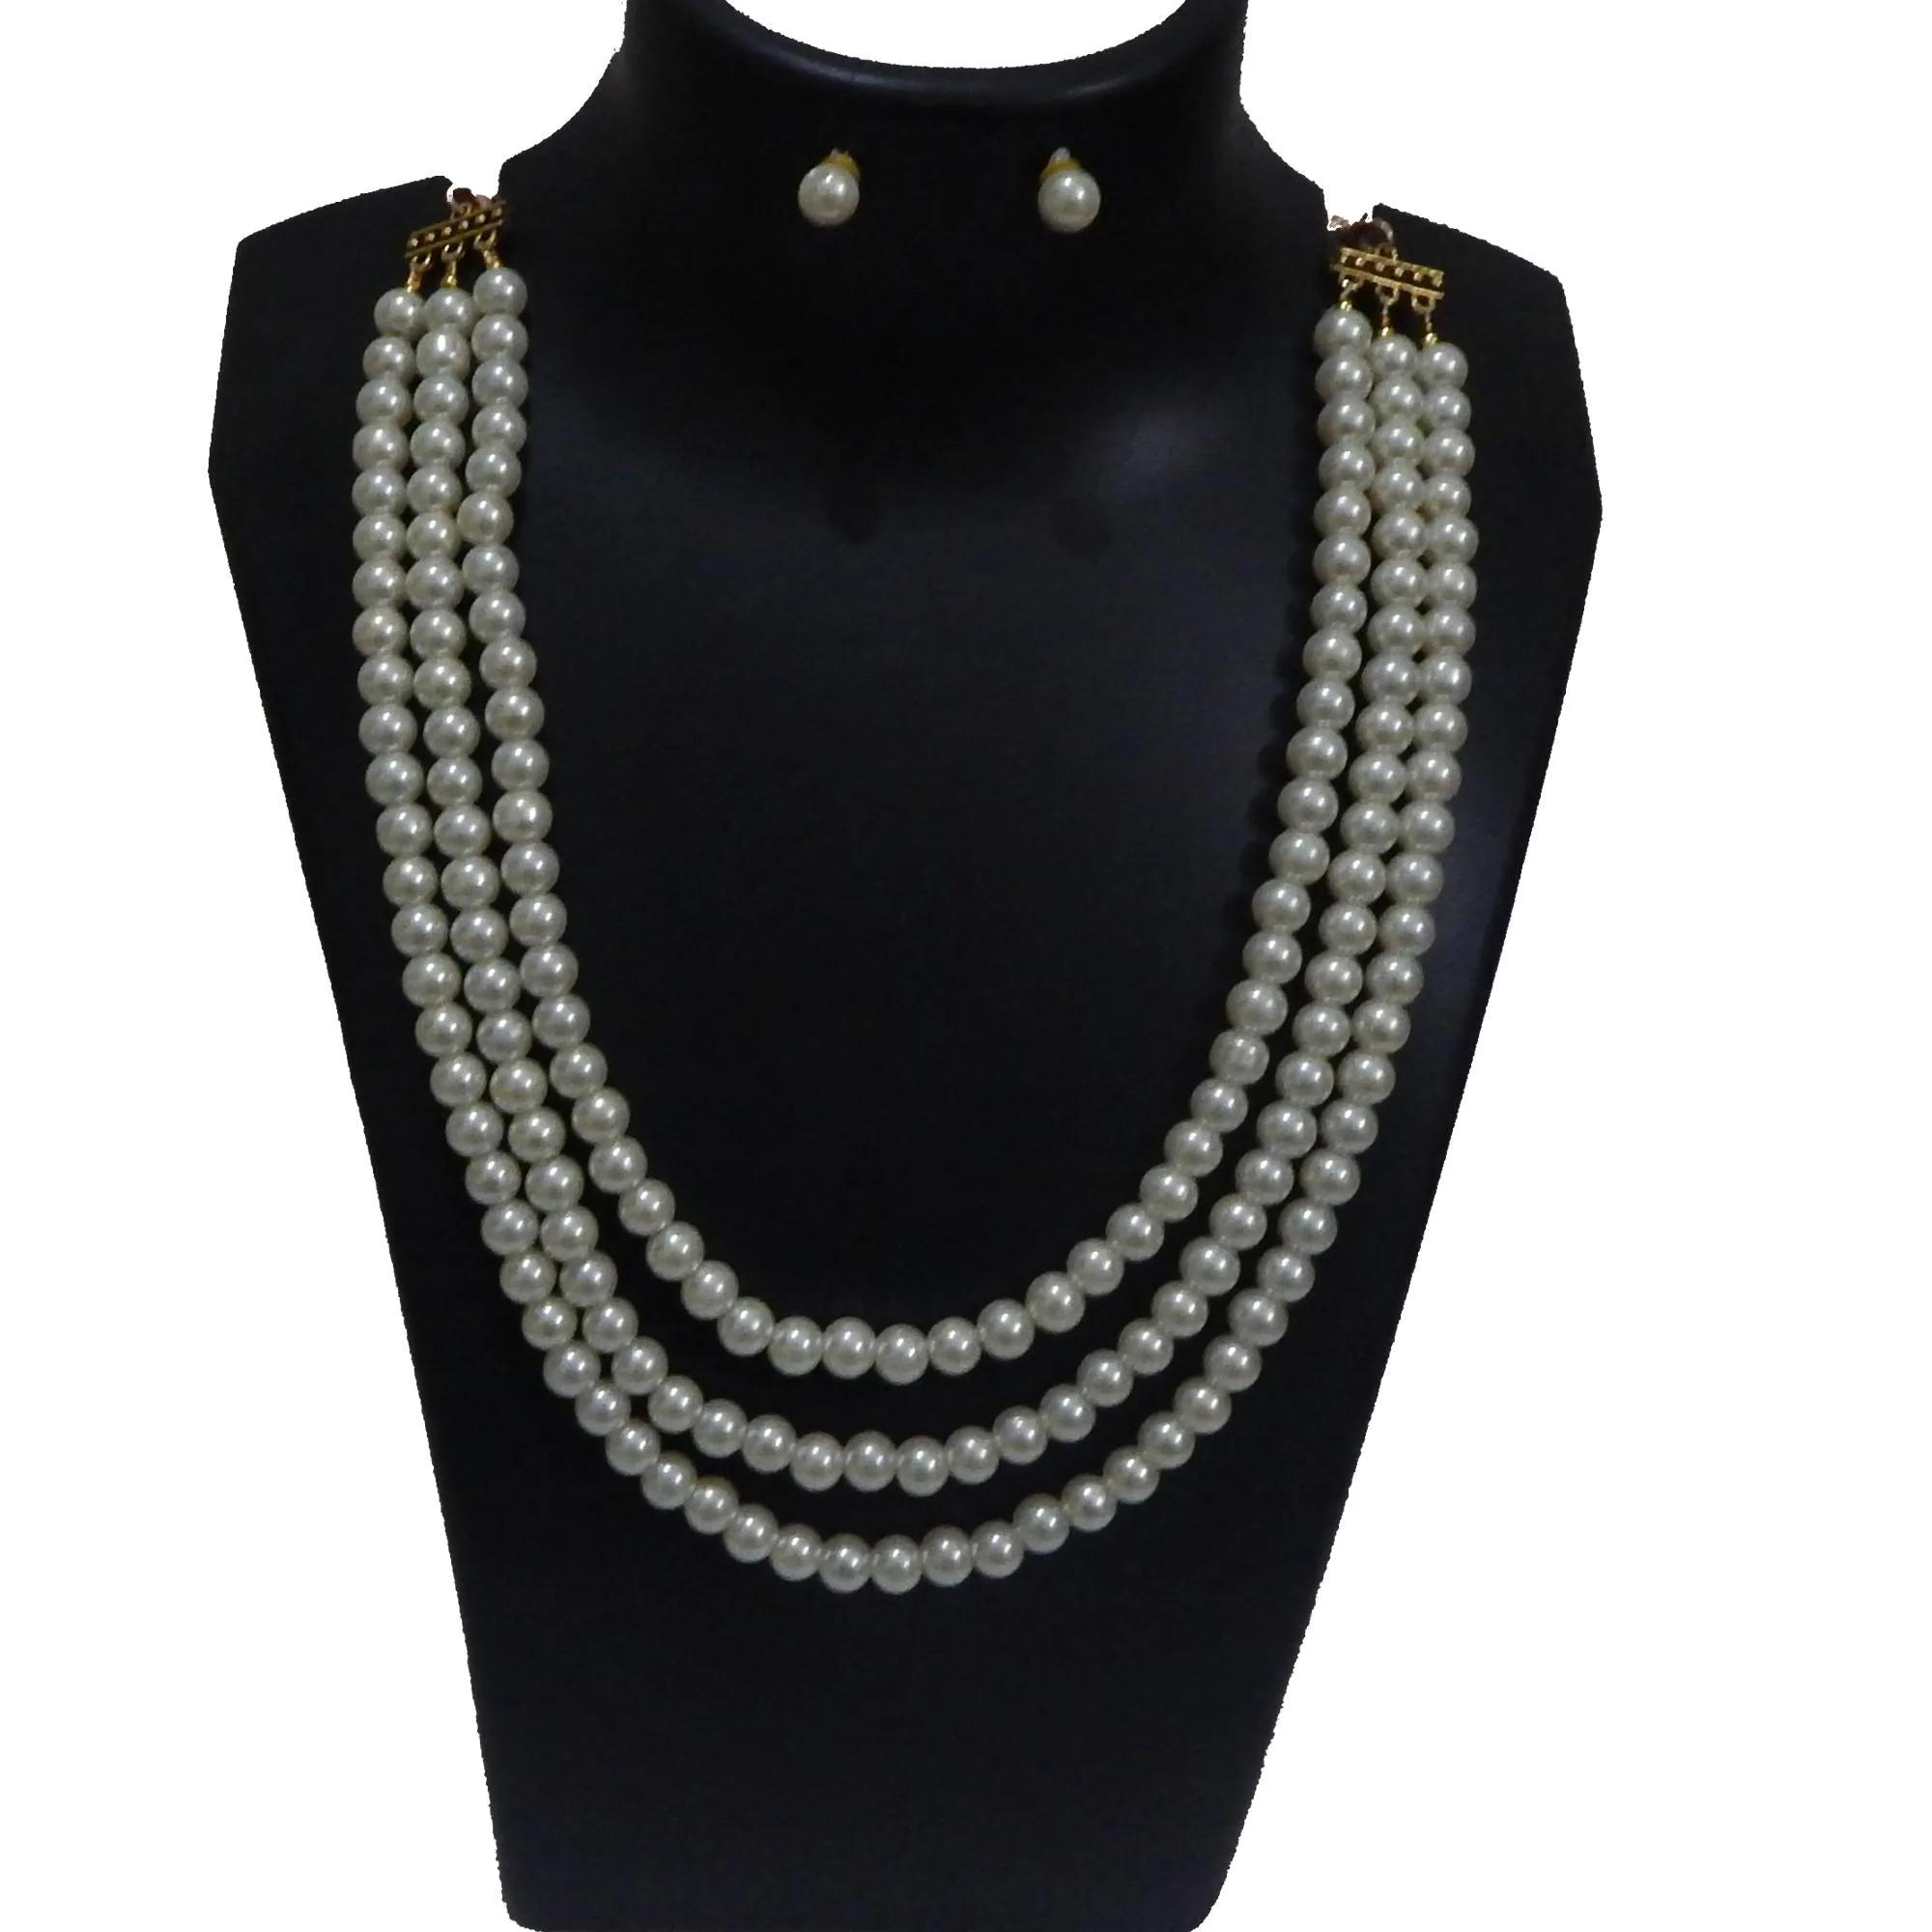
JAYA VISION ENTERPRISES Synthetic pearl 3 Line Necklace
Type: Necklaces
Brand: JAYA VISION ENTERPRISES
Price: Rs. 390
JAYA VISION ENTERPRISES Synthetic pearl 3 Line Necklace